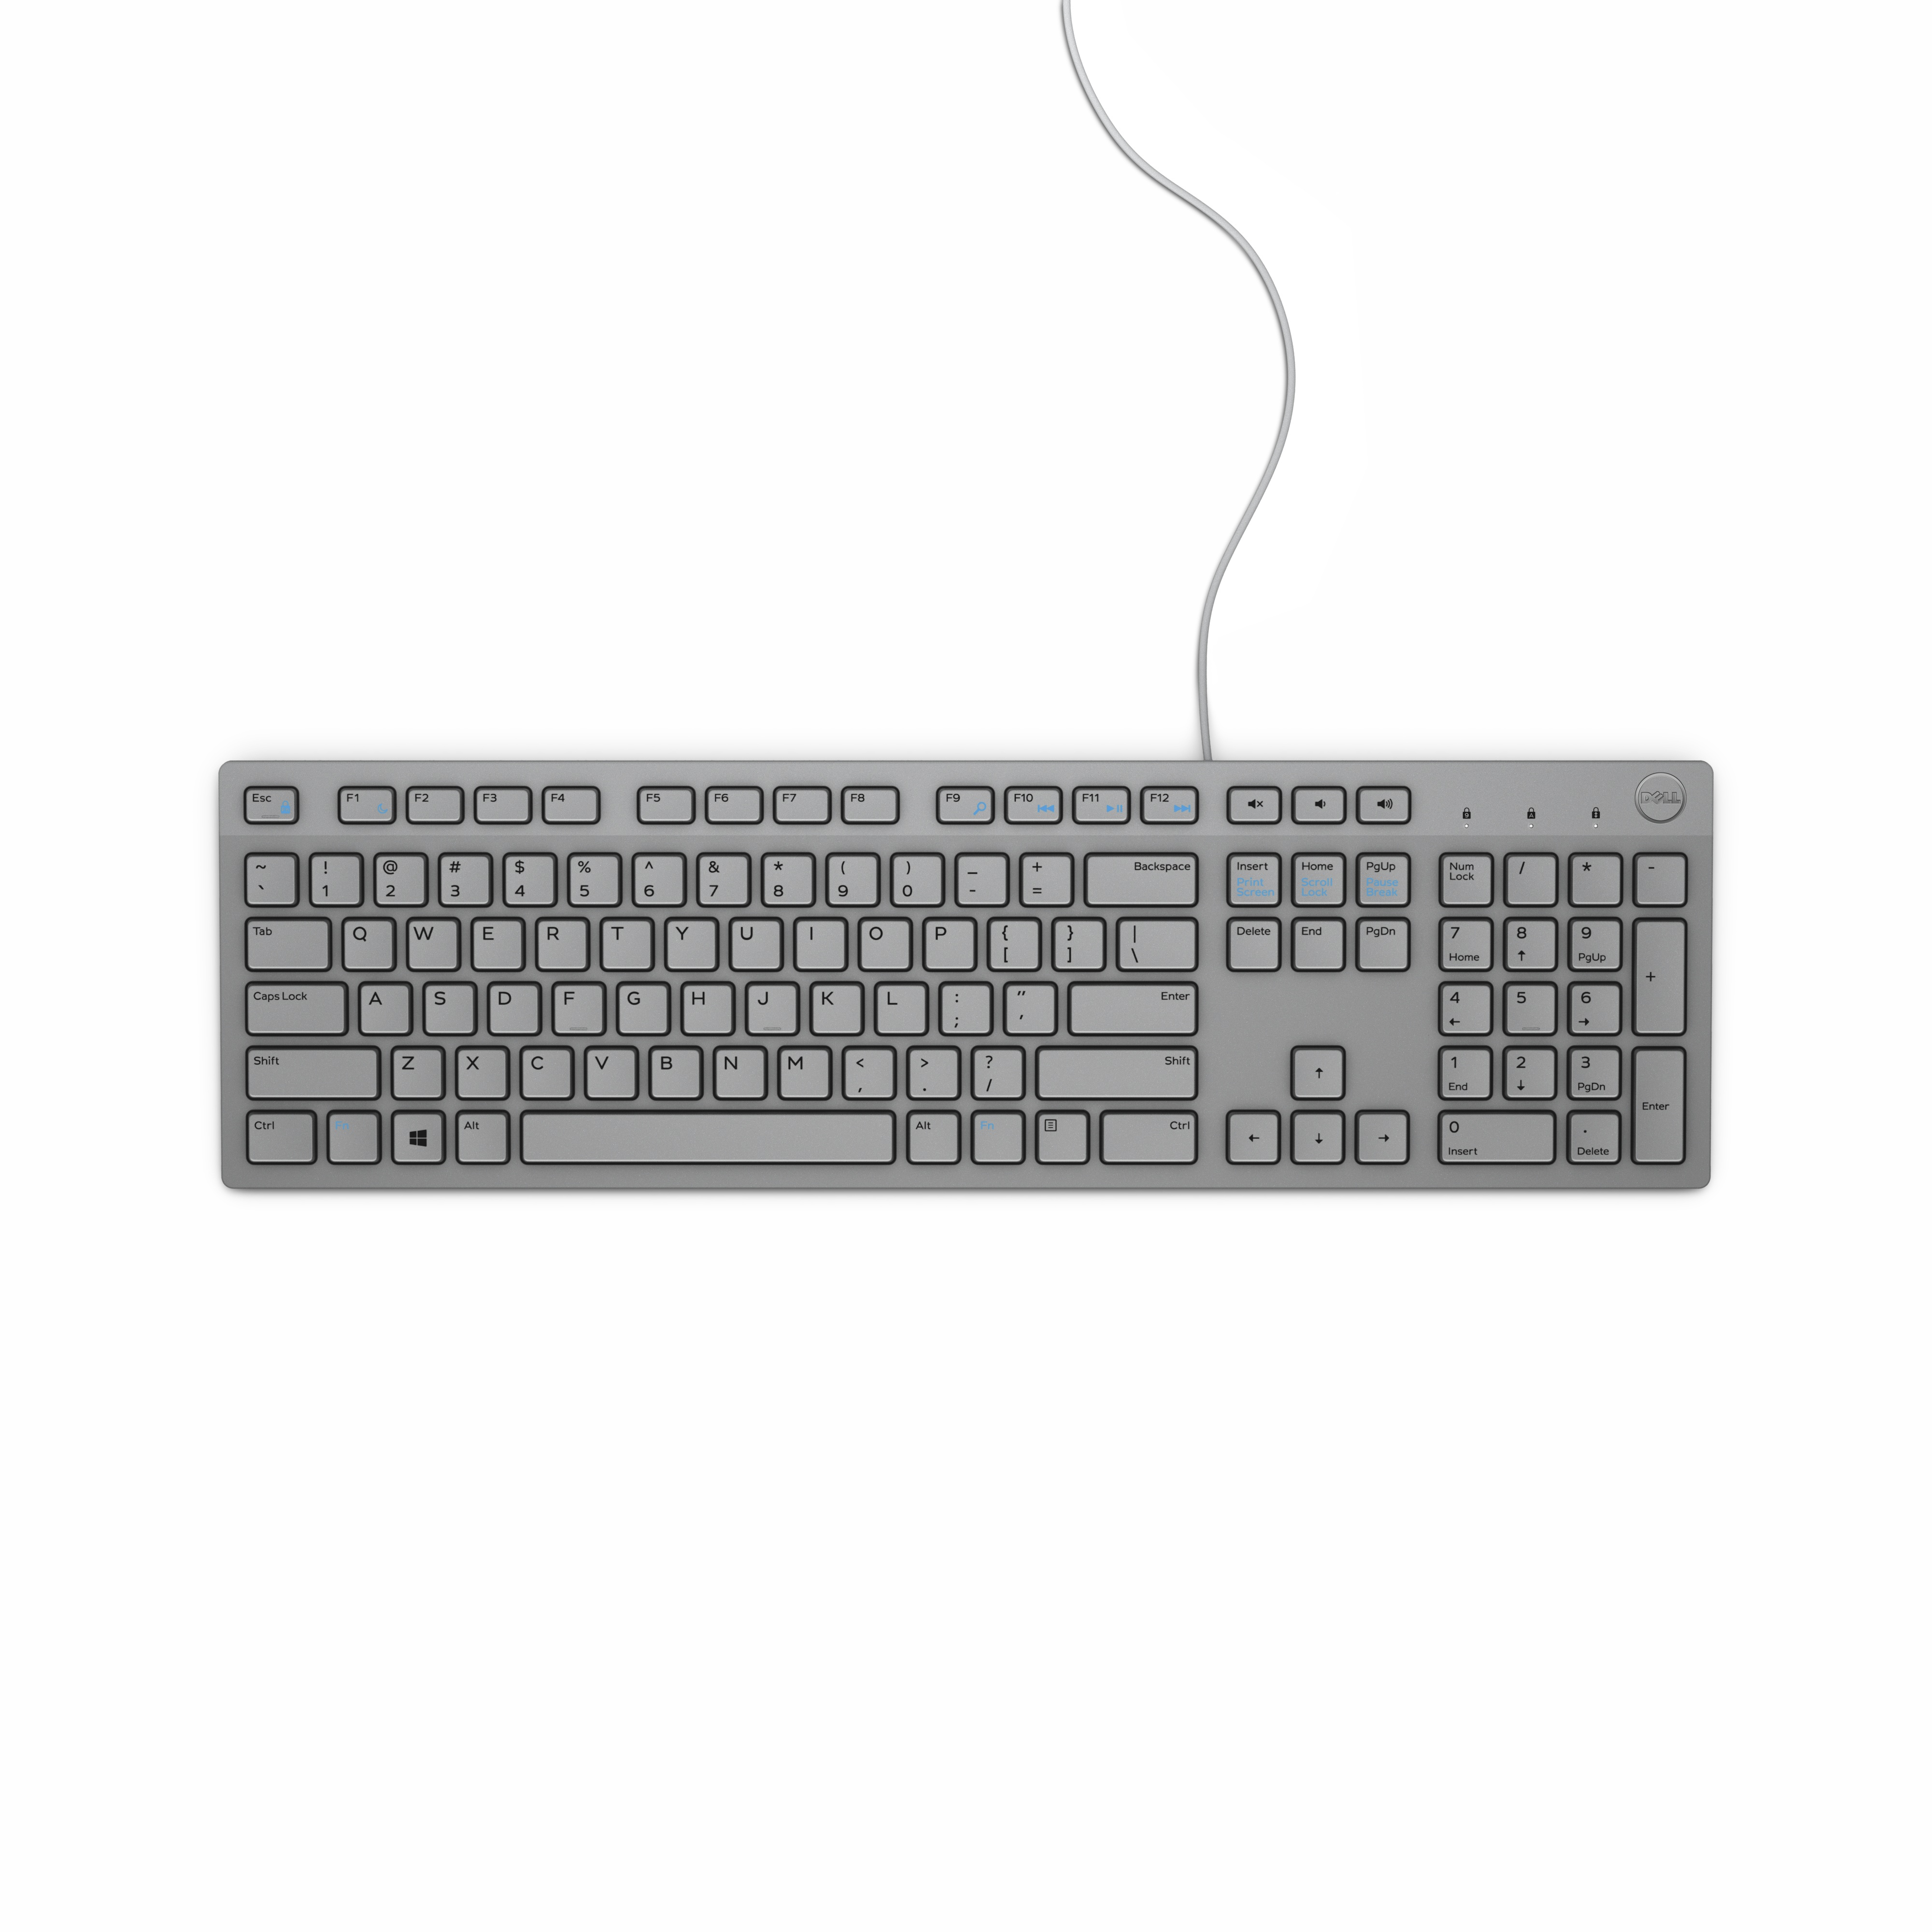
Dell Wired Keyboard - KB216 - US International (QWERTY) – Grey/ LT engraved
Brand: Dell
Specifikācija HighLights ProductHighLights Universal USB QWERTY US International Full-size (100%) Numeric keypad Island-style keyboard Grey 1 pc(s) Tastatūra Recommendedusage Universal Connectivitytechnology Wired Deviceinterface USB Keyboardkeyswitch Pointingdevice No Keyboardformfactor Full-size (100%) Numerickeypad Yes Keycaps Keycapsmaterial Keyboardkeysoperatinglife Keyboardkeyprofile Windowskeys Programmablehotkeys Keytraveldistance Actuationforce Rollover Frequencyband Pollingrate Builtinmemory Builtinmemorycapacity Bluetoothversion Onoffswitch Design Backlight No Backlighttype Backlightcolour Adjustablebacklight Keyboardstyle Straight Adjustablekeyboardheight Productcolour Grey Materiāls Funkcijas USBconnectortype Detachablecable Hotswap Jauda Powersourcetype USB Keyboardbatterytype Batterytechnology Batterycapacity Batterylifemax Rechargeable Batteryrechargetime USBTypeCchargingport Pele Mouseincluded No Operationalconditions OperatingtemperatureTT Weightdimensions KeyboarddimensionsWxDxH 442 x 127 x 24.4 mm Keyboardweight 503 g Packagingcontent Numberofproductsincluded 1 pc(s) Receiverincluded ACadapterincluded Warrantyandmisc Garantija 36 months Productcondition Original
Category: Electronics > Electronics Accessories > Computer Components > Input Devices > Keyboards